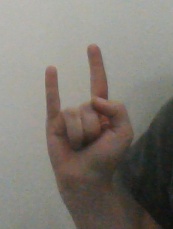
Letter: la